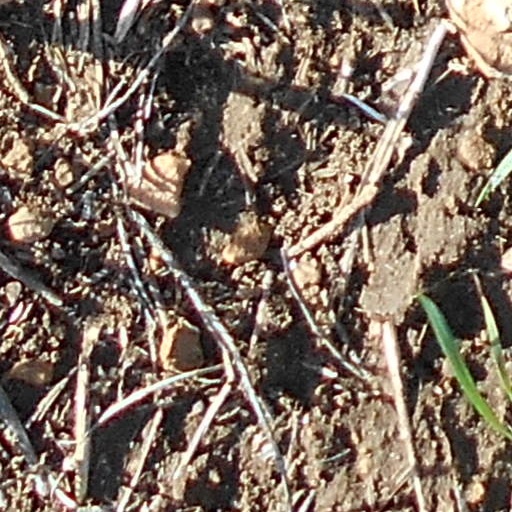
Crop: wheat